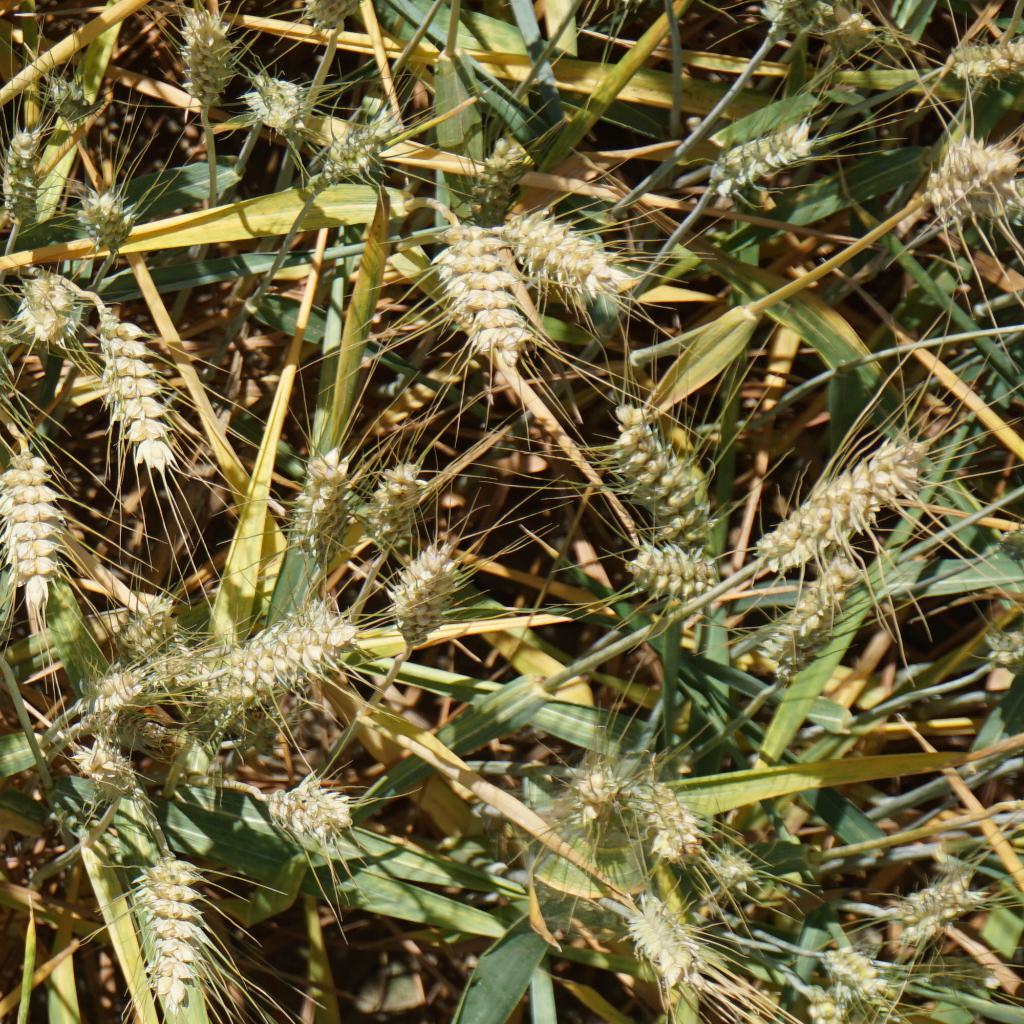
Country: France
Location: Gréoux
Wheat development stage: Filling - Ripening